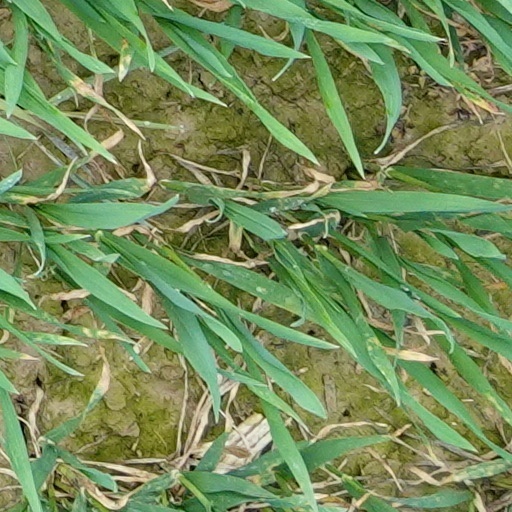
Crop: wheat